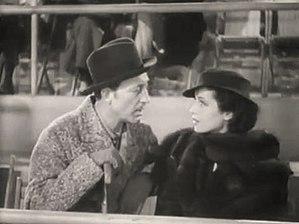
Lewis William O'Connell — né le 31 juillet 1890 à Chicago, mort en février 1985 à Pinopolis — est un directeur de la photographie américain, généralement crédité L. William O'Connell ou L. W. O'Connell.